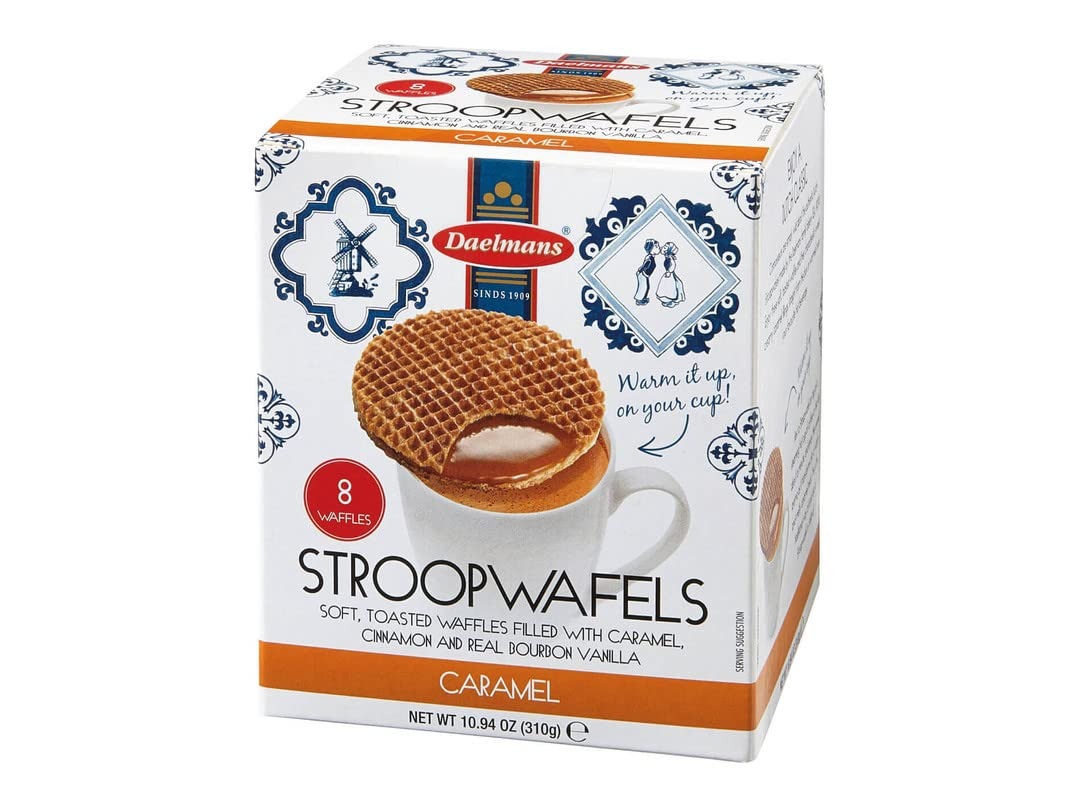
Item Name: Daelmans 8 Stroopwafels Cube Box - 310g
Product Description: Enjoy a Dutch ClassicConnoisseurs are simply wild about the authentic Dutch Stroopwafels made by the Daelmans family bakery (Est. 1909).Enjoy these soft, toasted waffles and their characteristic sweet, creamy caramel filling, straight from the box or warmed over your favourite hot beverage.Warm it up, on your cup!Rest a Stroopwafel on top of a steaming hot cup of coffee or tea for about a minute, and enjoy the sweet aroma as it transforms into a warm and melty caramel treat. This is the traditional way of enjoying a Stroopwafel in Holland!
Value: 1.0
Unit: Count

Price: 5.675